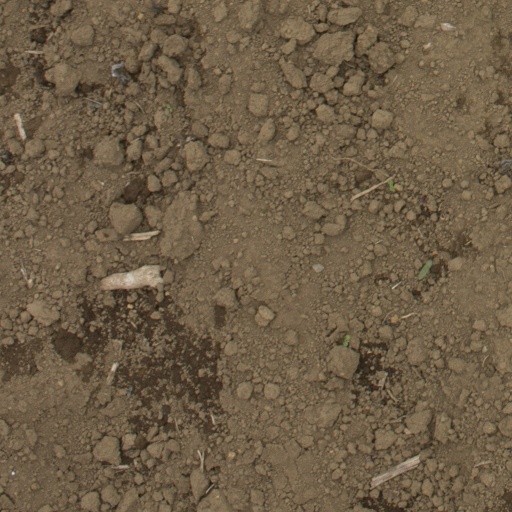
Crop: Jerusalem artichoke